John Coakley

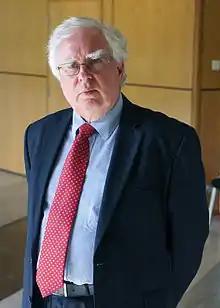
John Coakley

John Coakley (born Claremorris, County Mayo) is an Irish political scientist. He is emeritus professor in the School of Politics & International Relations at University College Dublin, where he was formerly director of the Institute of British-Irish Studies. He also holds the title of distinguished international professor at Queen's University Belfast.